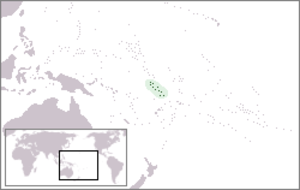
Cet article fournit un résumé de l’histoire des Tuvalu.